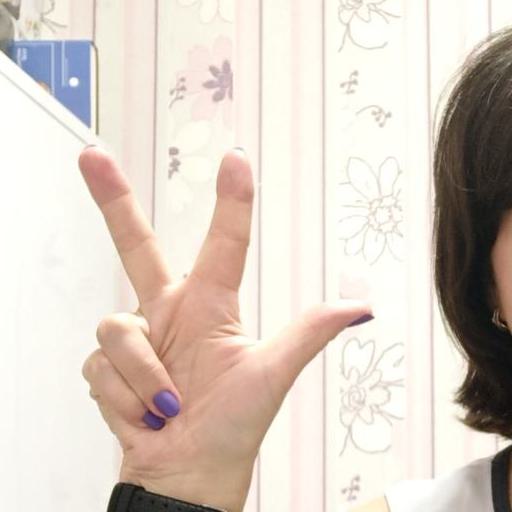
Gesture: three2